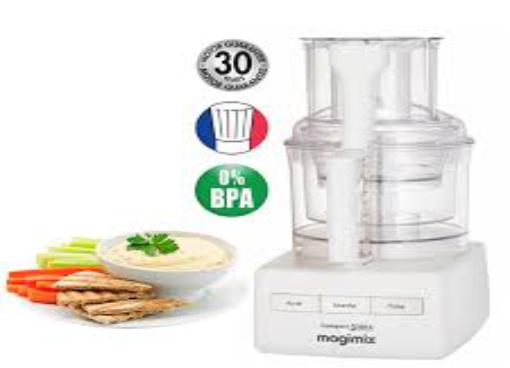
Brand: magimix
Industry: Necessities